Aizukōgen-Ozeguchi Station

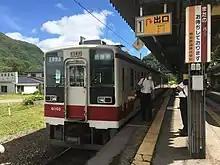
Platforms and train, 2021

Aizukōgen-Ozeguchi Station is served by the Aizu Line, and is located 56.4 rail kilometers from the official starting point of the line at Nishi-Wakamatsu Station. It is also a terminus for the Yagan Railway Aizu Kinugawa Line and is located 30.7 rail kilometers from the opposing terminal at Shin-Fujiwara Station.